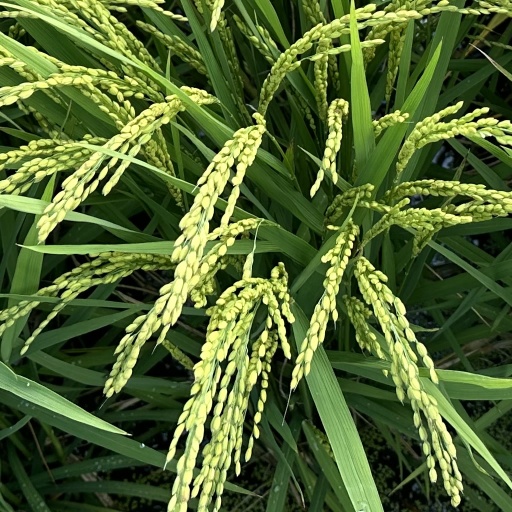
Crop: rice